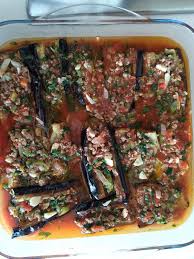
Yemek: karniyarik